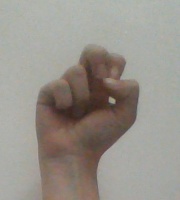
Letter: gaaf